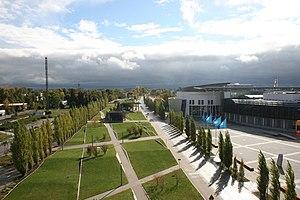
Garching bei München est une ville allemande située en Bavière, dans l'arrondissement de Munich.